Expedition 1

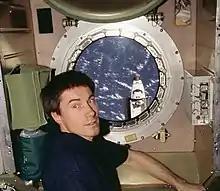
Krikalev in the "Zvezda" module. "Atlantis" is shown outside the window, flying mission STS-98.

On 9 February 2001, Space Shuttle "Atlantis" docked to the ISS, bringing the five American crew members of STS-98 temporarily to the station. The mission was originally planned for mid-January, but was delayed due to NASA's concerns about some cables on the shuttles. This mission brought the U.S. built Destiny laboratory, which has a mass of 16 short tons. It was installed with the use of the shuttle's robotic Canadarm, controlled by Marsha Ivins. Astronauts Thomas D. Jones and Robert L. Curbeam helped with the installation during a spacewalk. The "Destiny" module had a cost of US$1.4 billion, and would be used primarily for scientific research. During the spacewalk an ammonia coolant leak created a contamination scare, which happened when Curbeam was hooking up coolant lines to "Destiny". The other two spacewalks went ahead without any problems. While the Shuttle was docked, the control of the station's orientation was switched from propellants to electrically powered gyroscopes, which had been installed in September 2000. The gyroscopes had not been used earlier due to the lack of key navigational electronics.